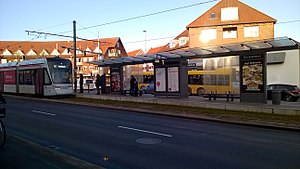
Stjernepladsen Station
Stjernepladsen Station, 2018.
Stjernepladsen Station er en letbanestation i Aarhus beliggende i bydelen Christiansbjerg. Stationen ligger på Randersvej ved Stjernepladsen. Den er udformet som en øperron beliggende midt på Randersvej og med adgang via et fodgængerfelt på pladsen. Midt på perronen er der en simpel overdækning med bænke og en rejsekort-billetautomat. Omgivelserne er især præget af boligblokke og karreer, men også virksomheden COWI har letbane til døren.